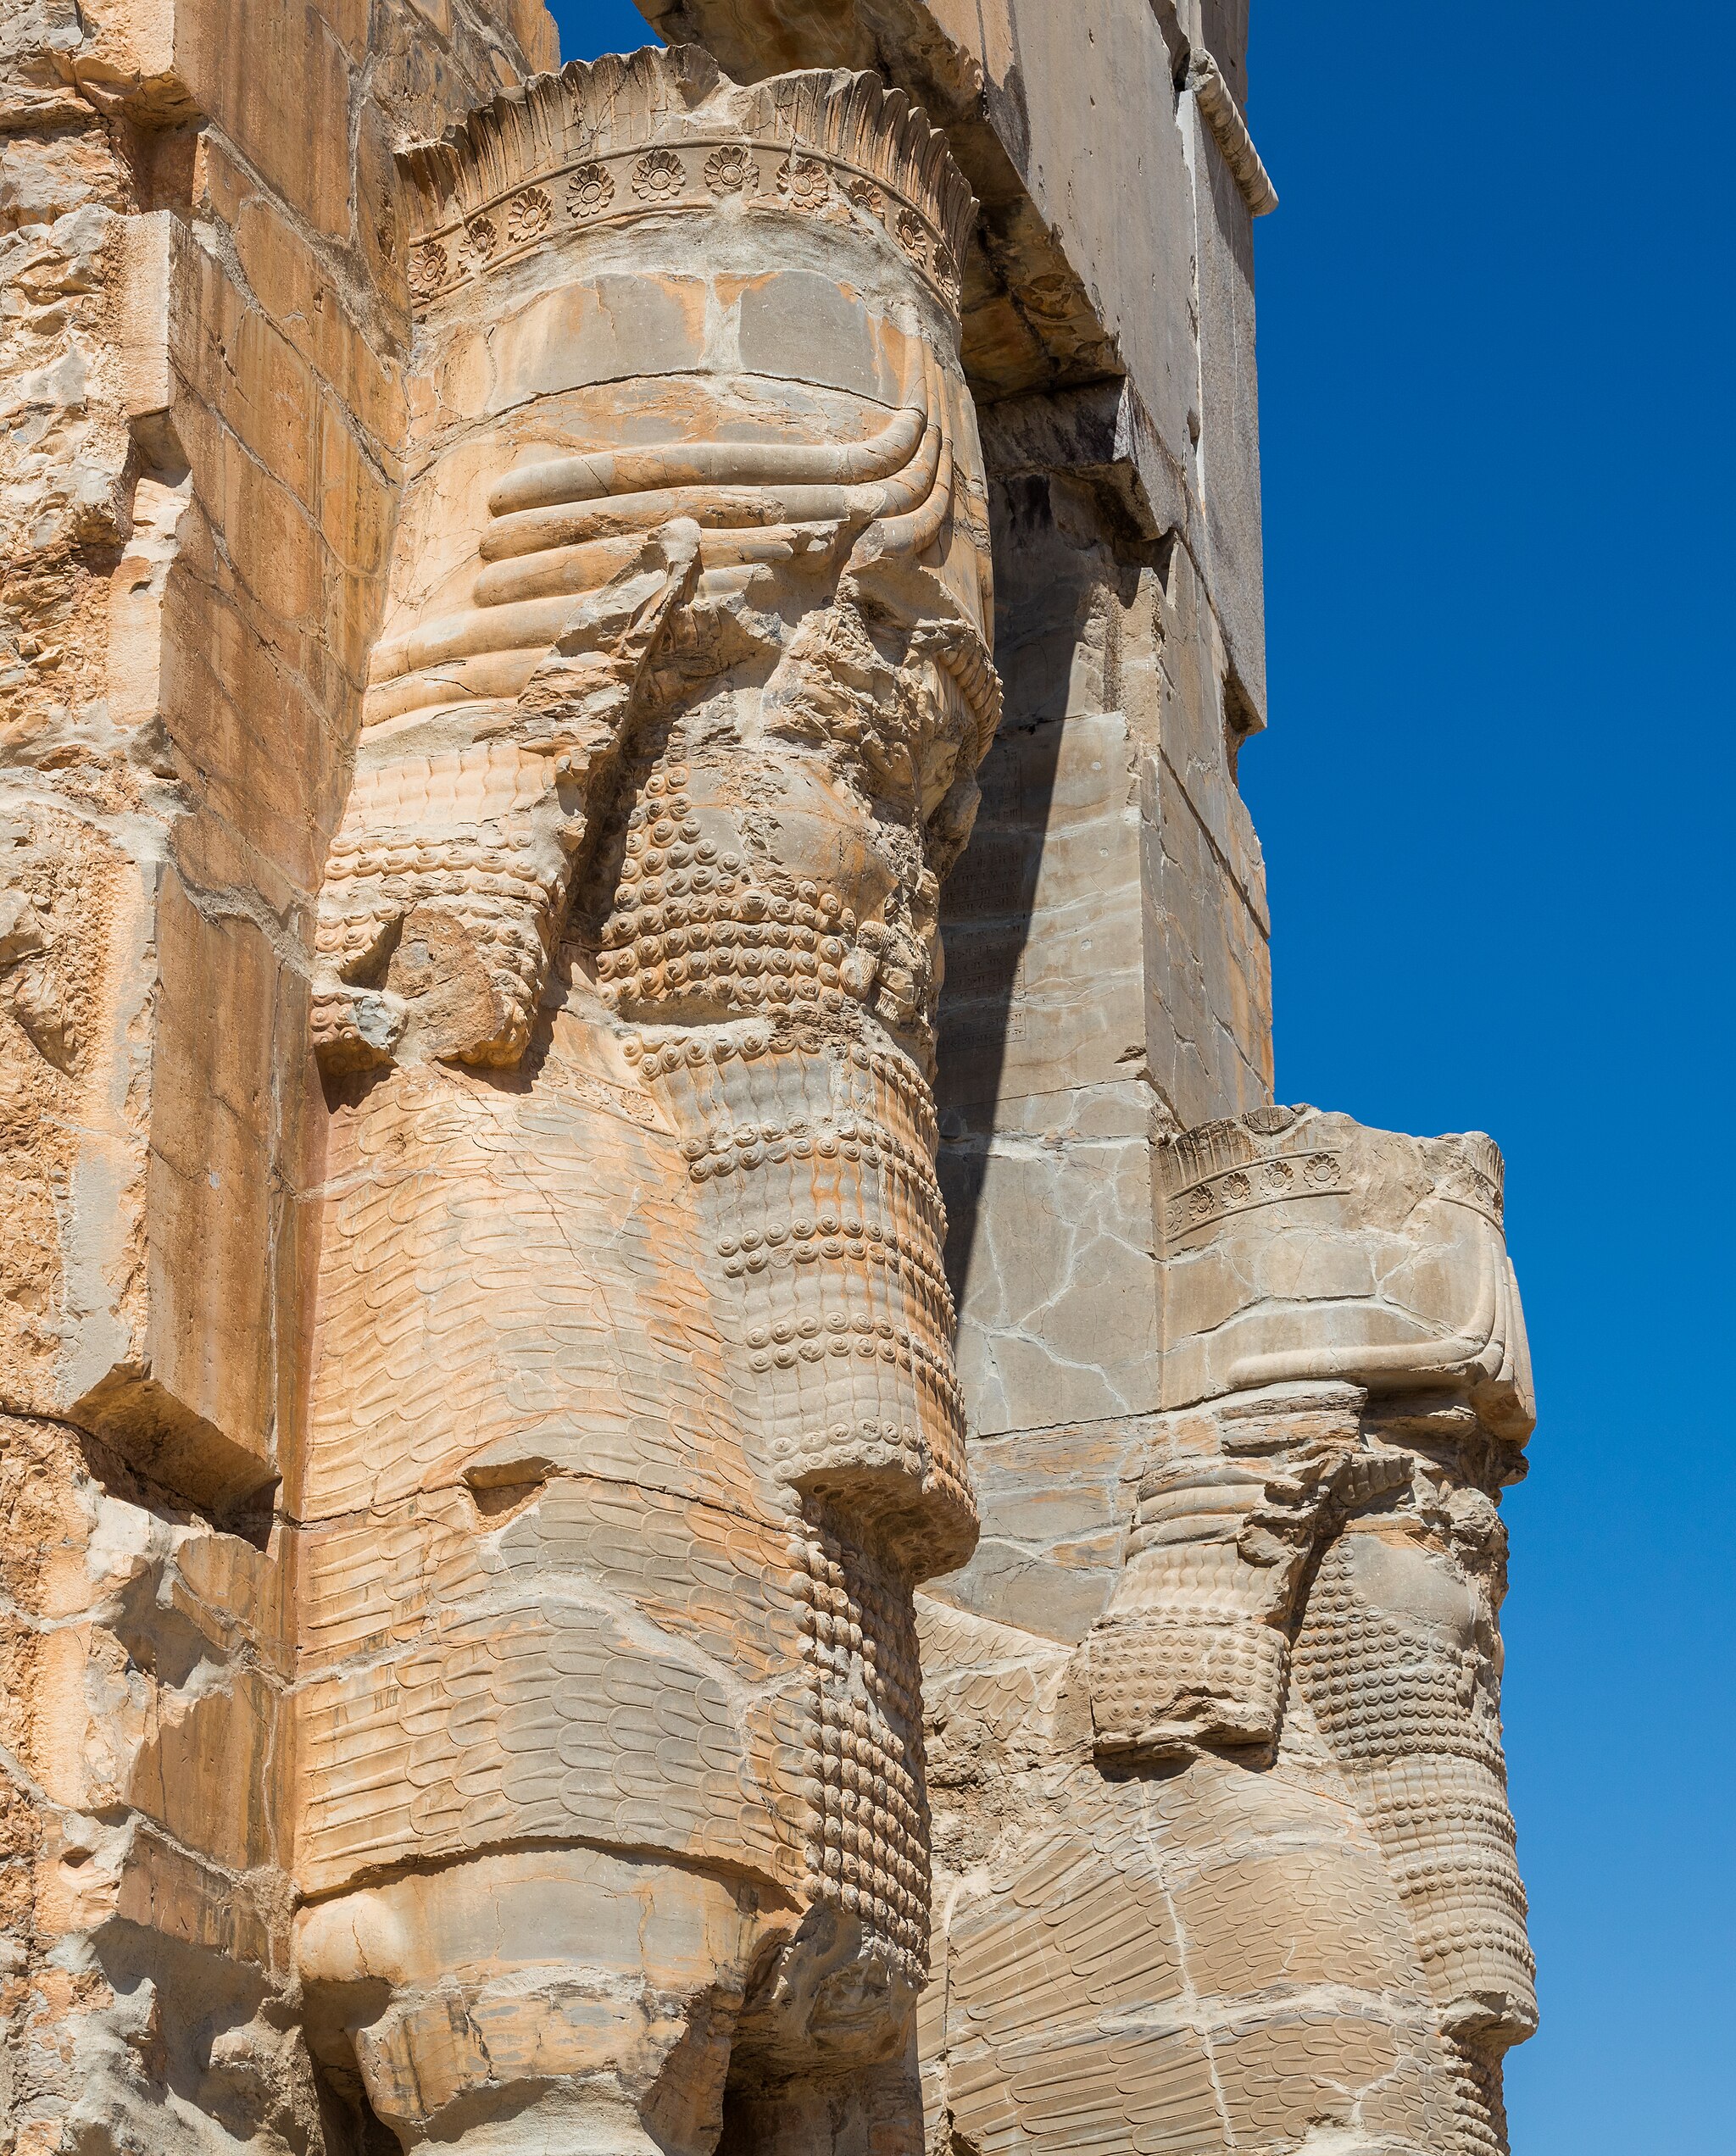
Title: Persépolis, Irán, 2016-09-24, DD 77
Description: Persepolis, Iran
Date: 2016-09-24 11:34:21
Categories: Taken with Canon EOS 5DS R, September 2016 in Iran, Images by User:Poco a poco, Images from Wiki Loves Monuments 2016, Cultural heritage monuments in Iran with known IDs, Images of Iran by User:Poco a poco, Images from Wiki Loves Monuments by User:Poco a poco, Images from Wiki Loves Monuments 2016 in Iran, Iran photographs taken on 2016-09-24, Images from Wiki Loves Monuments in Marvdasht, 2016 in Persepolis, Details of Gate of All Nations, Images by User:Poco a poco taken in 2016